SAPO Codebits

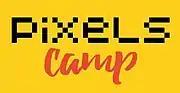
In 2016, Codebits was rebooted outside SAPO under the name Pixels Camp.

In 2015, Portugal Telecom was acquired by Altice, SAPO's mission changed, and Codebits was discontinued after seven editions. In 2016, the Codebits format was revived outside SAPO under the name Pixels Camp. Pixels Camp ran for three more editions until the onset of the COVID-19 pandemic.